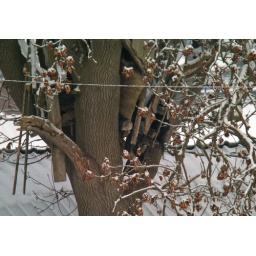
This little fella lives in the large old tree house in this Ash tree.